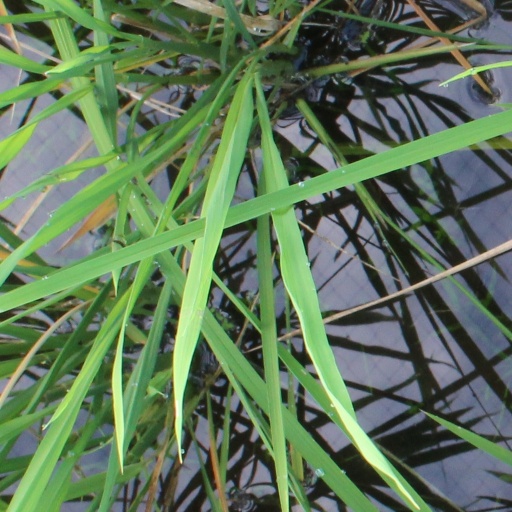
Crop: rice